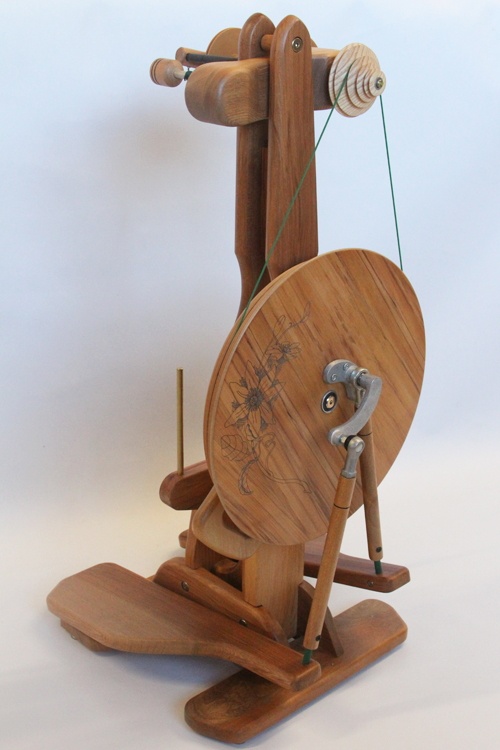
Majacraft Suzie Standard Spinning Wheel
The Suzie is the original Majacraft double-treadle spinning wheel, and has been in production for over 20 years. On the Suzie Standard model, a New Zealand Clematis flower motif graces the handle and drive wheel, creating a unique and striking look. All Majacraft spinning accessories fit on the Suzie, making it very versatile. Suzie Standard features: Double heel and toe treadling Four (4) bobbins included Frictionless ball bearings Single hook flyer Lightweight, folding construction for transport Maintainance-free drive band No threading hook required Suitable for both left and right handed spinners Five main ratios available on each pulley Accessories available are high speed pulley and low speed pulleys to extend the spinning range from 3.25:1 to 20:1, as well as baby bobbins, lace bobbins and huge plying bobbins Hand-crafted in New Zealand from Rimu wood Please allow 4-6 weeks for delivery.* *There may be an occasional shipping delay on this item due to pandemic-related issues. Thank you for your patience and understanding - we are working hard to get your order to you as quickly as possible. If you have any questions, please contact us.
Brand: Majacraft
Category: Arts & Entertainment > Hobbies & Creative Arts > Arts & Crafts > Art & Crafting Tools > Textile Craft Machines > Spinning Wheels > Double Drive Spinning Wheels